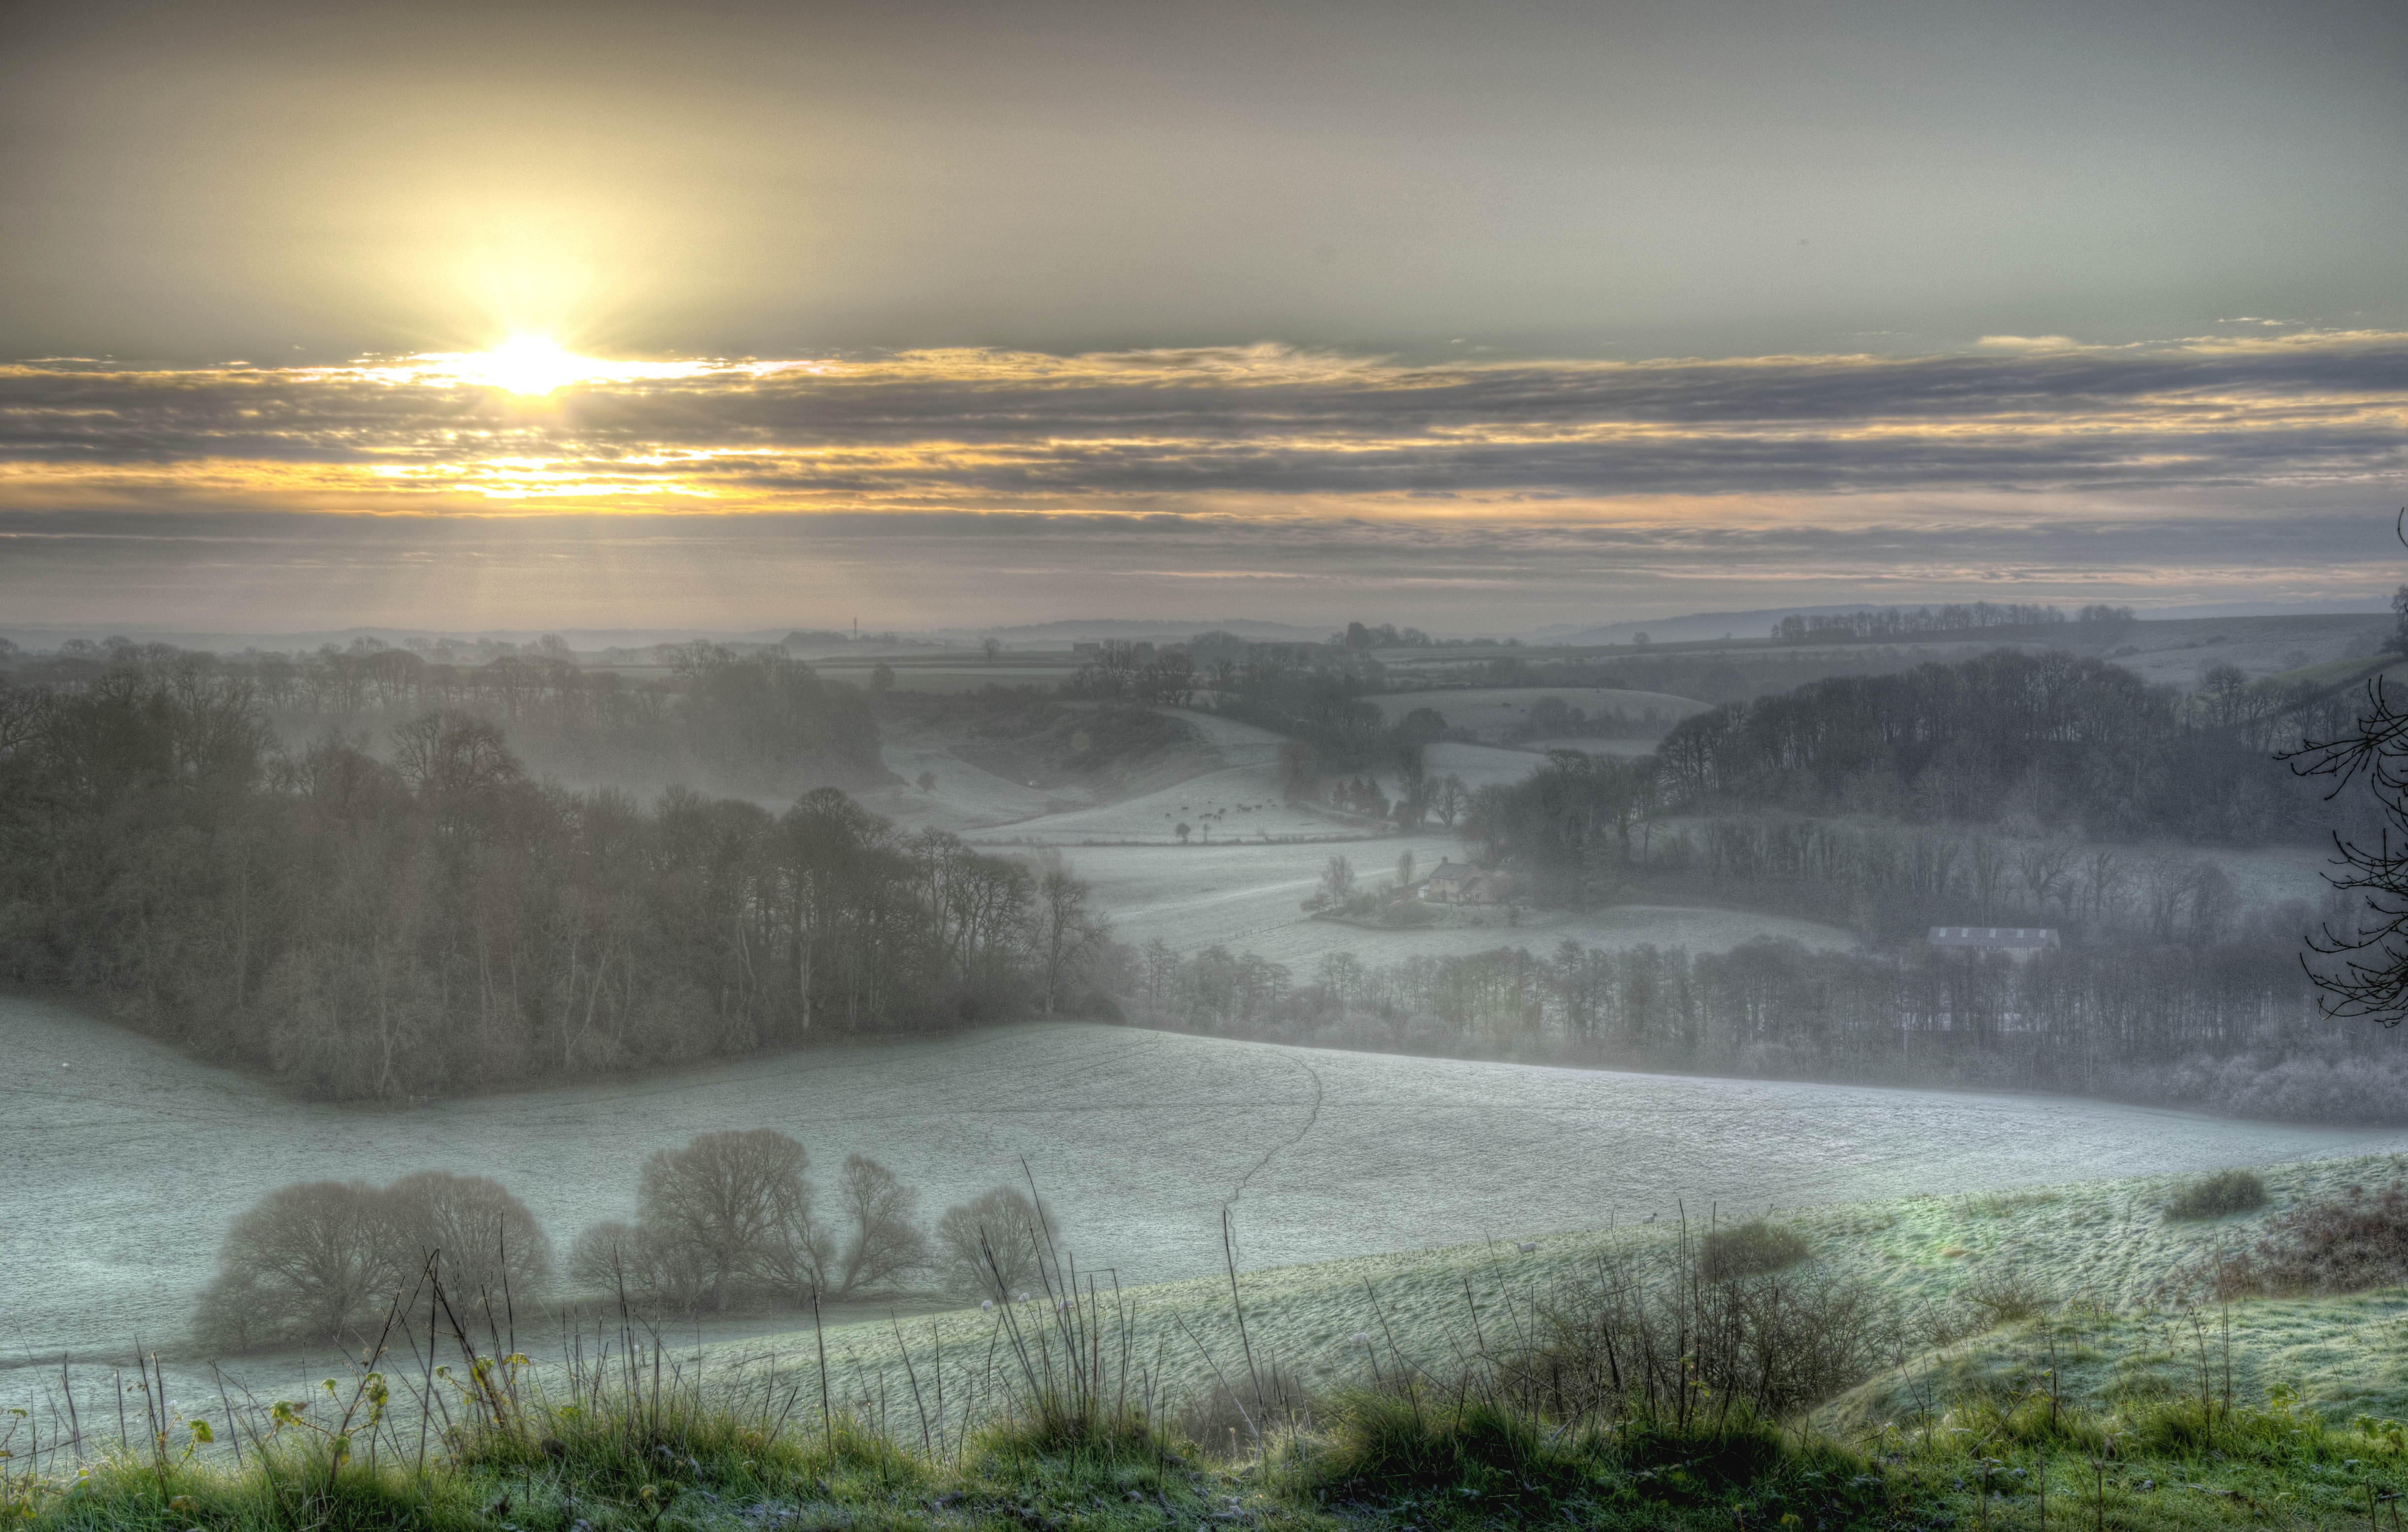
landscape, nature, cloud, fog, sunrise, mist, sunlight, morning, lake, dawn, river, reflection, autumn, weather, frosty, loch, atmospheric phenomenon